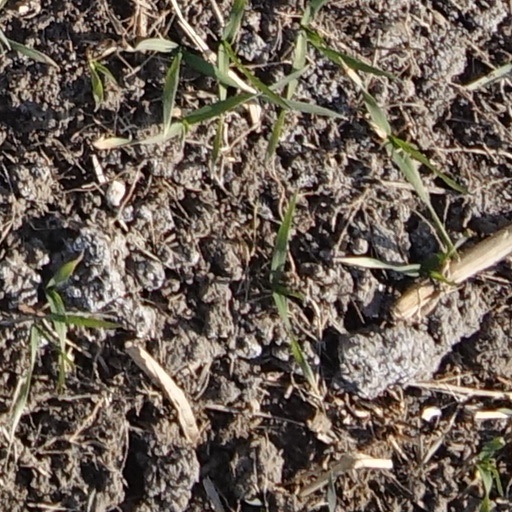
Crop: wheat